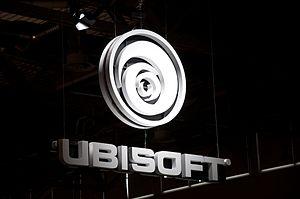
Watch Dogs est un jeu vidéo d'action-aventure et d'infiltration développé par les studios Ubisoft Montréal et Ubisoft Reflections. Il est annoncé par Ubisoft lors de sa conférence à l'E3 2012. Le jeu est sorti le 27 mai 2014 sur PC, Xbox 360, PlayStation 3, PlayStation 4 et Xbox One et en novembre 2014 sur Wii U.